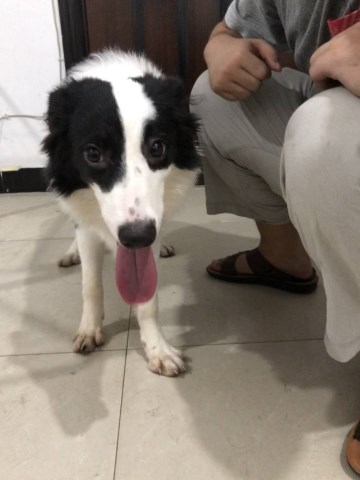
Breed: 2594-n000109-Border_collie